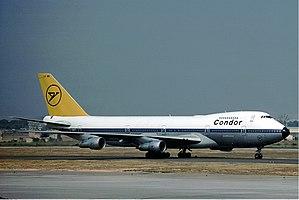
Condor Flugdienst GmbH, habituellement abrégé en Condor, est une compagnie aérienne allemande basée en Allemagne, assurant des vols réguliers vers des destinations touristiques sur le pourtour de la Méditerranée, en Asie, Afrique, Amérique du Nord, Amérique du Sud et dans les Caraïbes. Sa base principale est l'Aéroport de Francfort / Rhein-Main d'où partent tous les vols long-courriers. Les bases secondaires pour les vols méditerranéens sont les aéroports de Munich, Hambourg, Düsseldorf, Stuttgart et Berlin-Schönefeld.